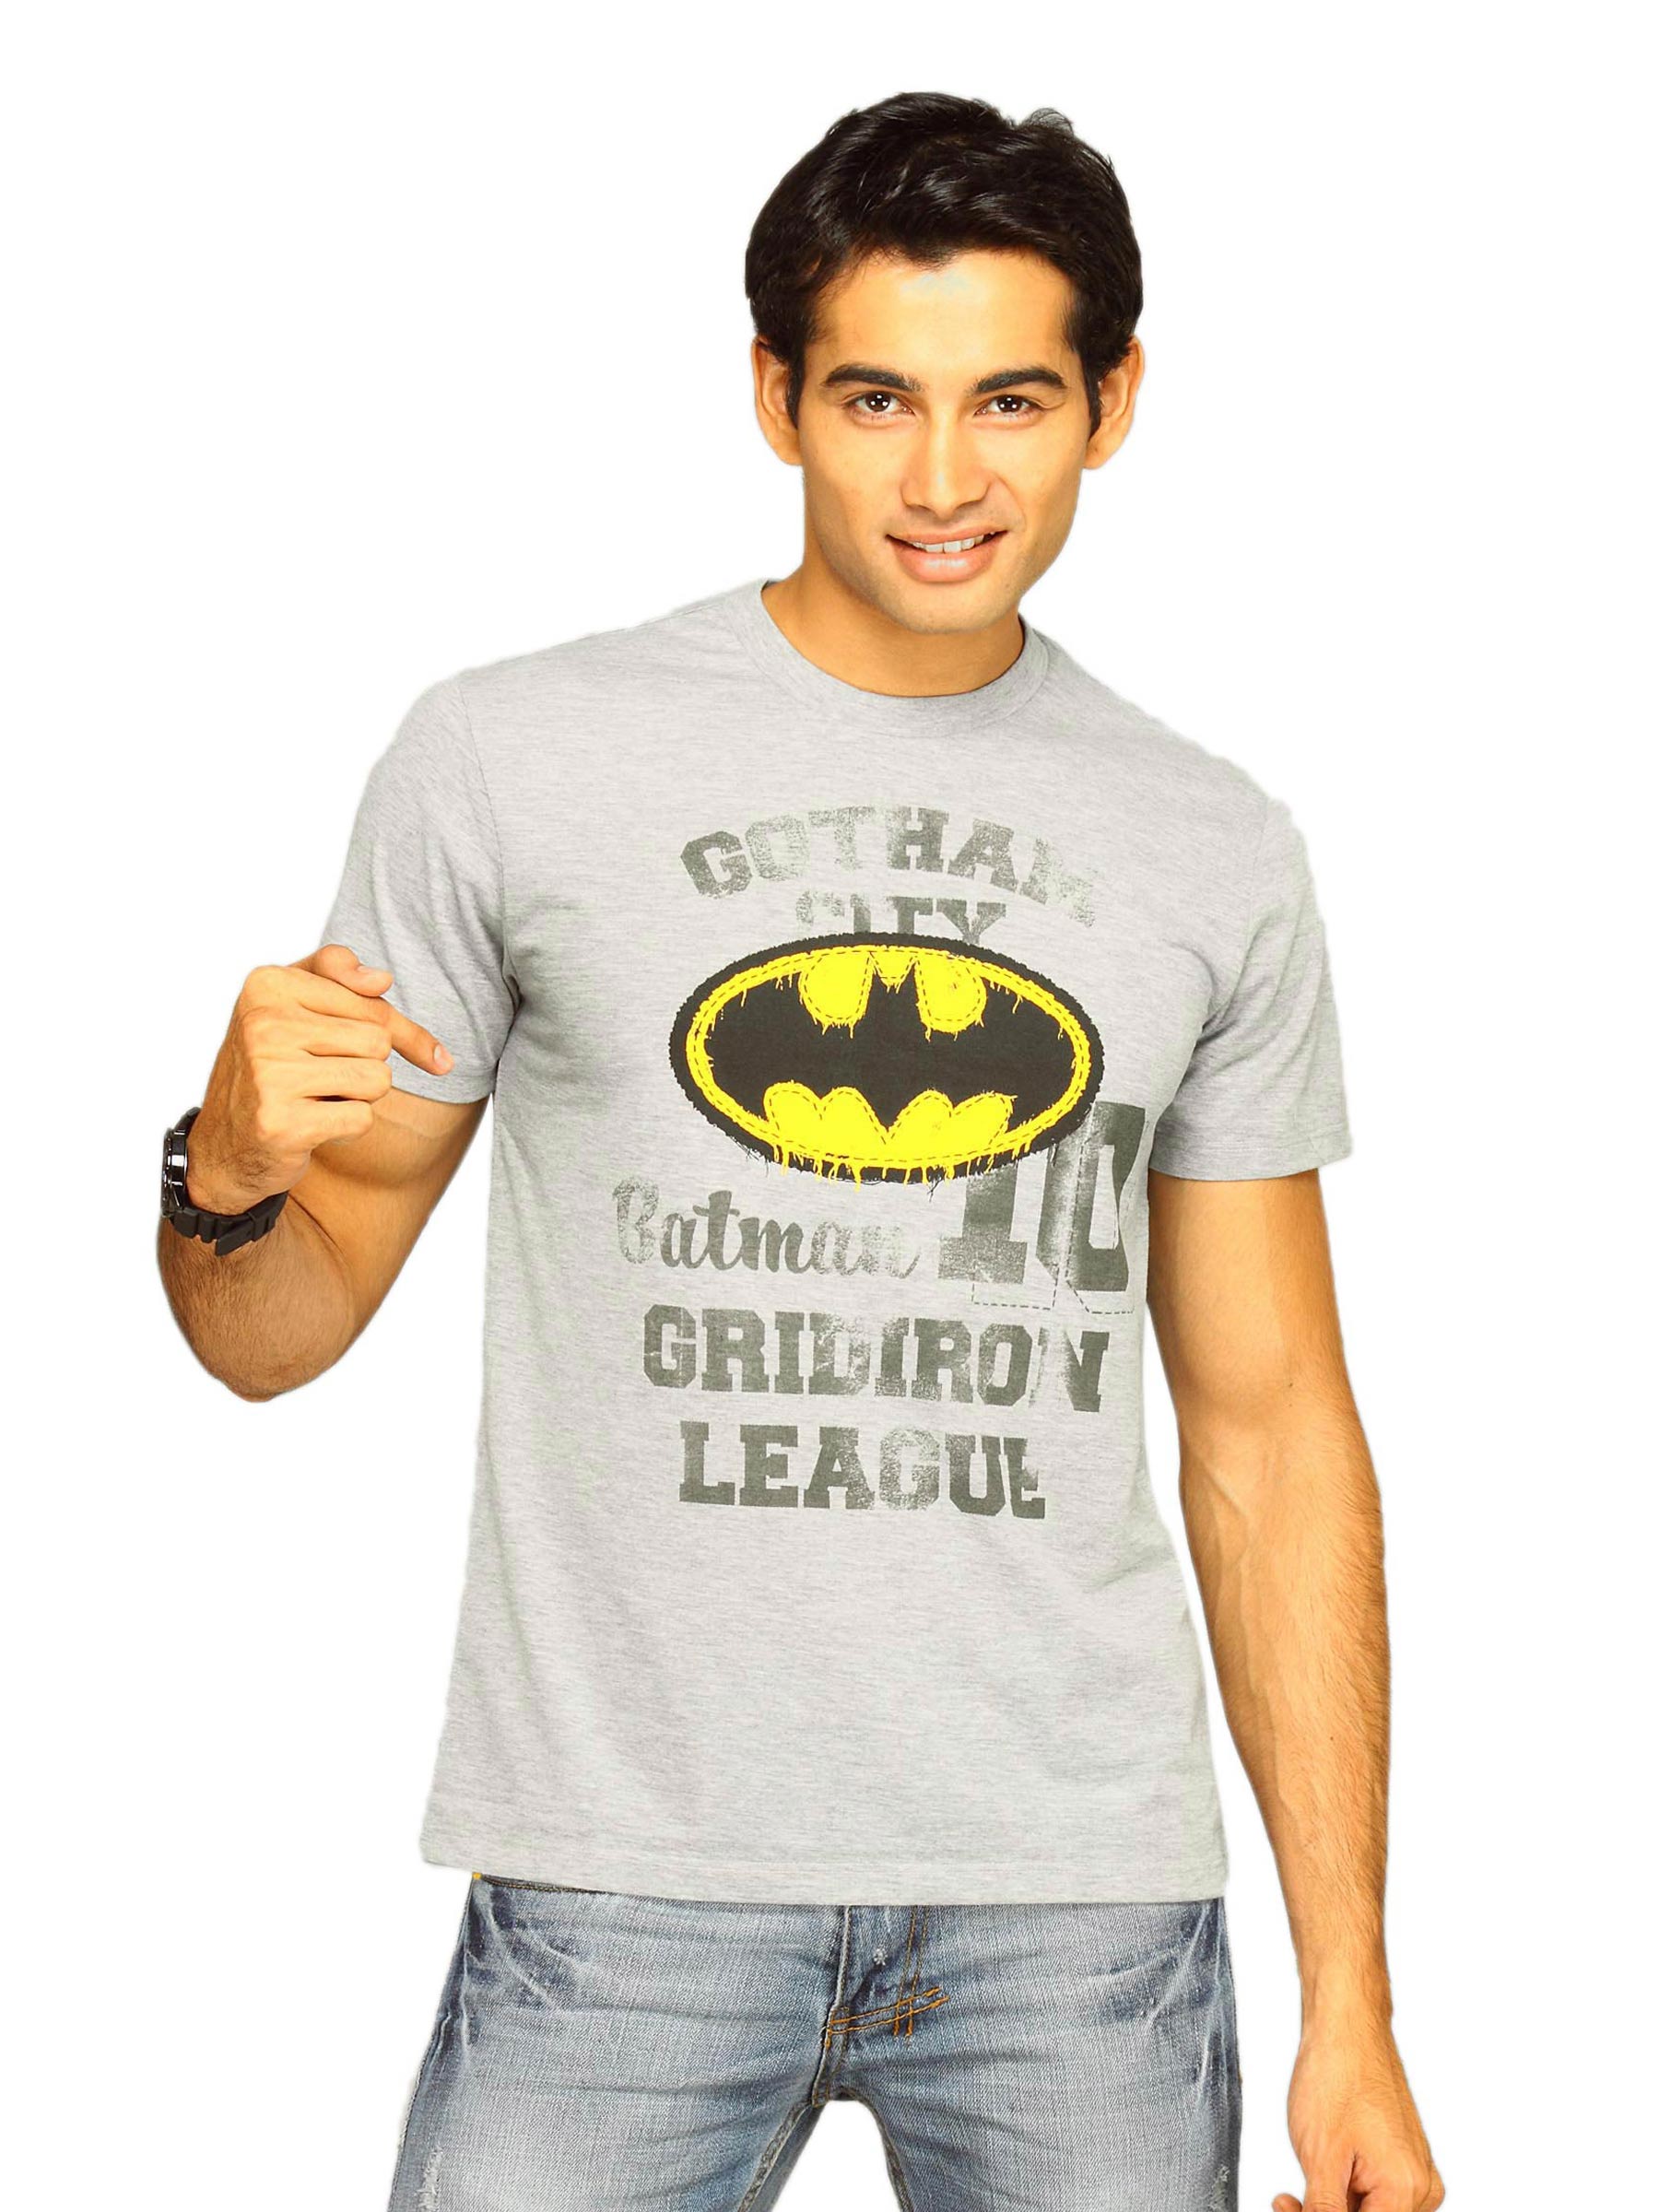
Batman Men's Batman Applique Shei Grey T-shirt
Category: Apparel / Topwear / Tshirts
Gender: Men
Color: Grey
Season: Summer 2011
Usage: Casual